Black Buck

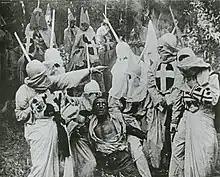
The character Gus(portrayed in blackface by white actor Walter Long), a black buck, is captured by Klansmen in "The Birth of a Nation" (1915)

Black Buck, also known as Big Black Buck, is a stereotype of an African American male: large, violent, and voraciously attracted to white women. It is closely related to the African American stereotype of the black brute.